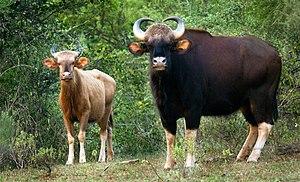
Le gaur ou seladang, sauvage, et le gayal ou mithan, sauvage ou domestiqué, sont désormais considérés comme formant une seule espèce : Bos frontalis. Il s'agit du plus gros bovidé sauvage, originaire du sud-est asiatique.
L'emblème de l'Inde est composé de trois lions sur un chapiteau orné d'une roue au centre, d'un buffle à droite et d'un cheval galopant à gauche.